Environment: real
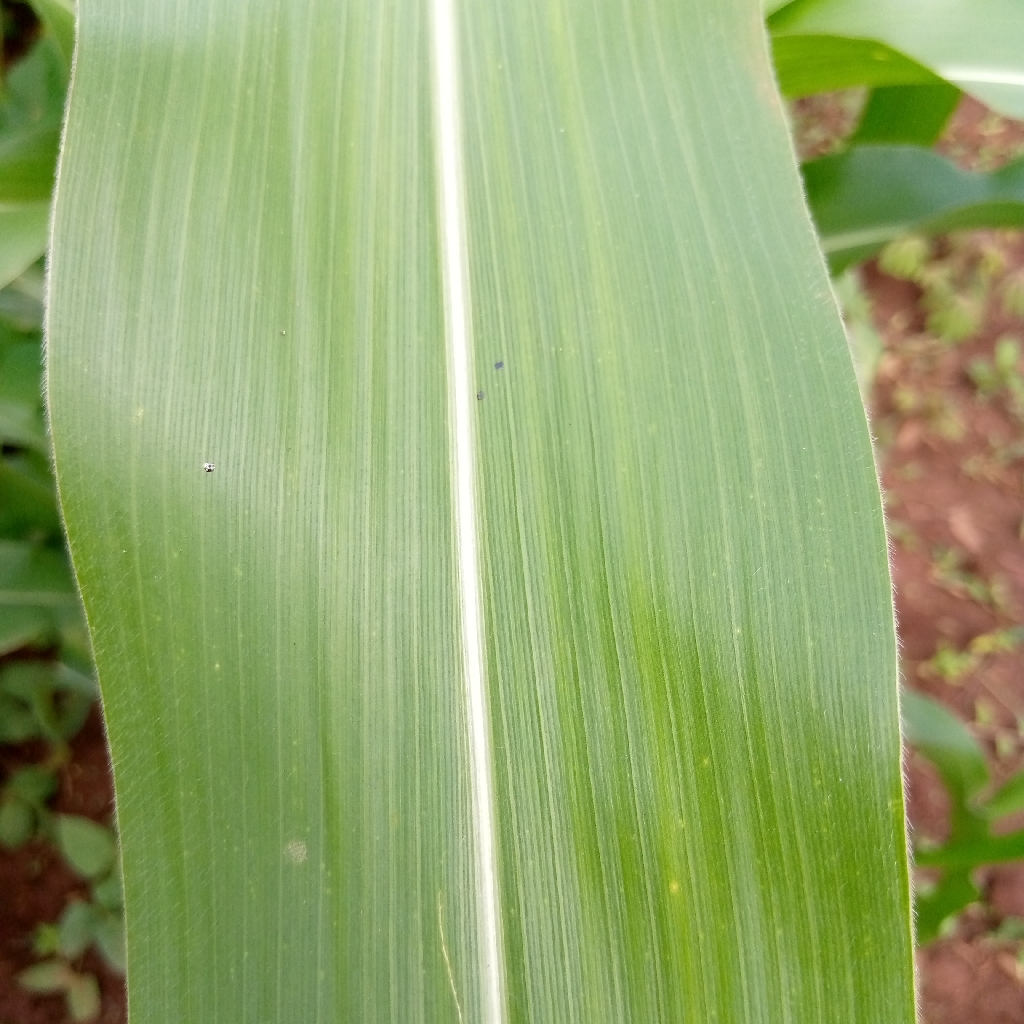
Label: healthy